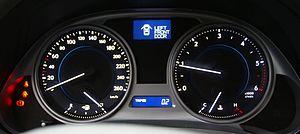
L'IS est une berline familiale haut de gamme du constructeur automobile japonais Lexus, concurrente des Audi A4, BMW série 3, Mercedes classe C, Infiniti Q50, Jaguar XE ou encore de la Volvo S60.